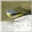
Label: bird